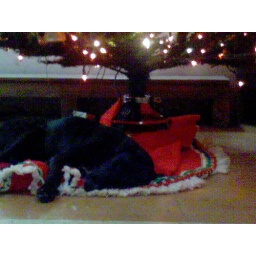
poor quality.. a dog sleeping under a xmas tree